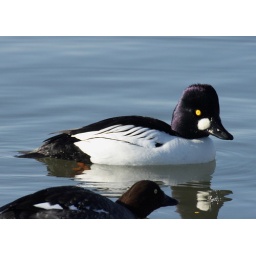
The male and the female in the foreground.